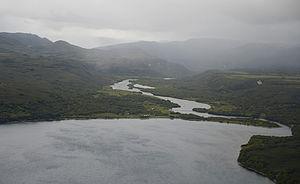
Le lac Kourile est un lac de cratère contenu dans une vaste caldeira située dans le sud de la péninsule du Kamtchatka en Russie. Sa superficie de 77 km² en fait le troisième plus grand lac du Kamtchatka, et le second plus grand lac d'eau douce derrière le lac Kronotski. Il a une profondeur moyenne de 176 m, et une profondeur maximale de 306 m. Il a été découvert en 1703 par des Cosaques.